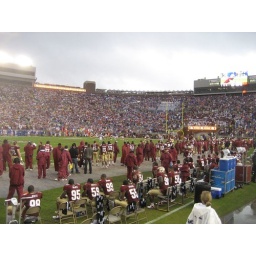
Lot of obnoxious blue and orange in that corner of the stadium...